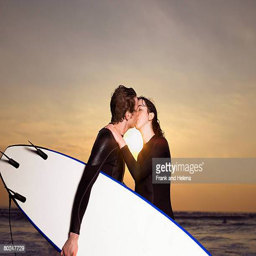
surfer couple kissing on a beach .